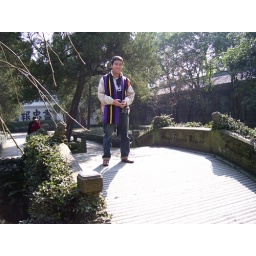
At no point when negotiating passage over the bridge did i lose my footing. Ergo, i am a nice person